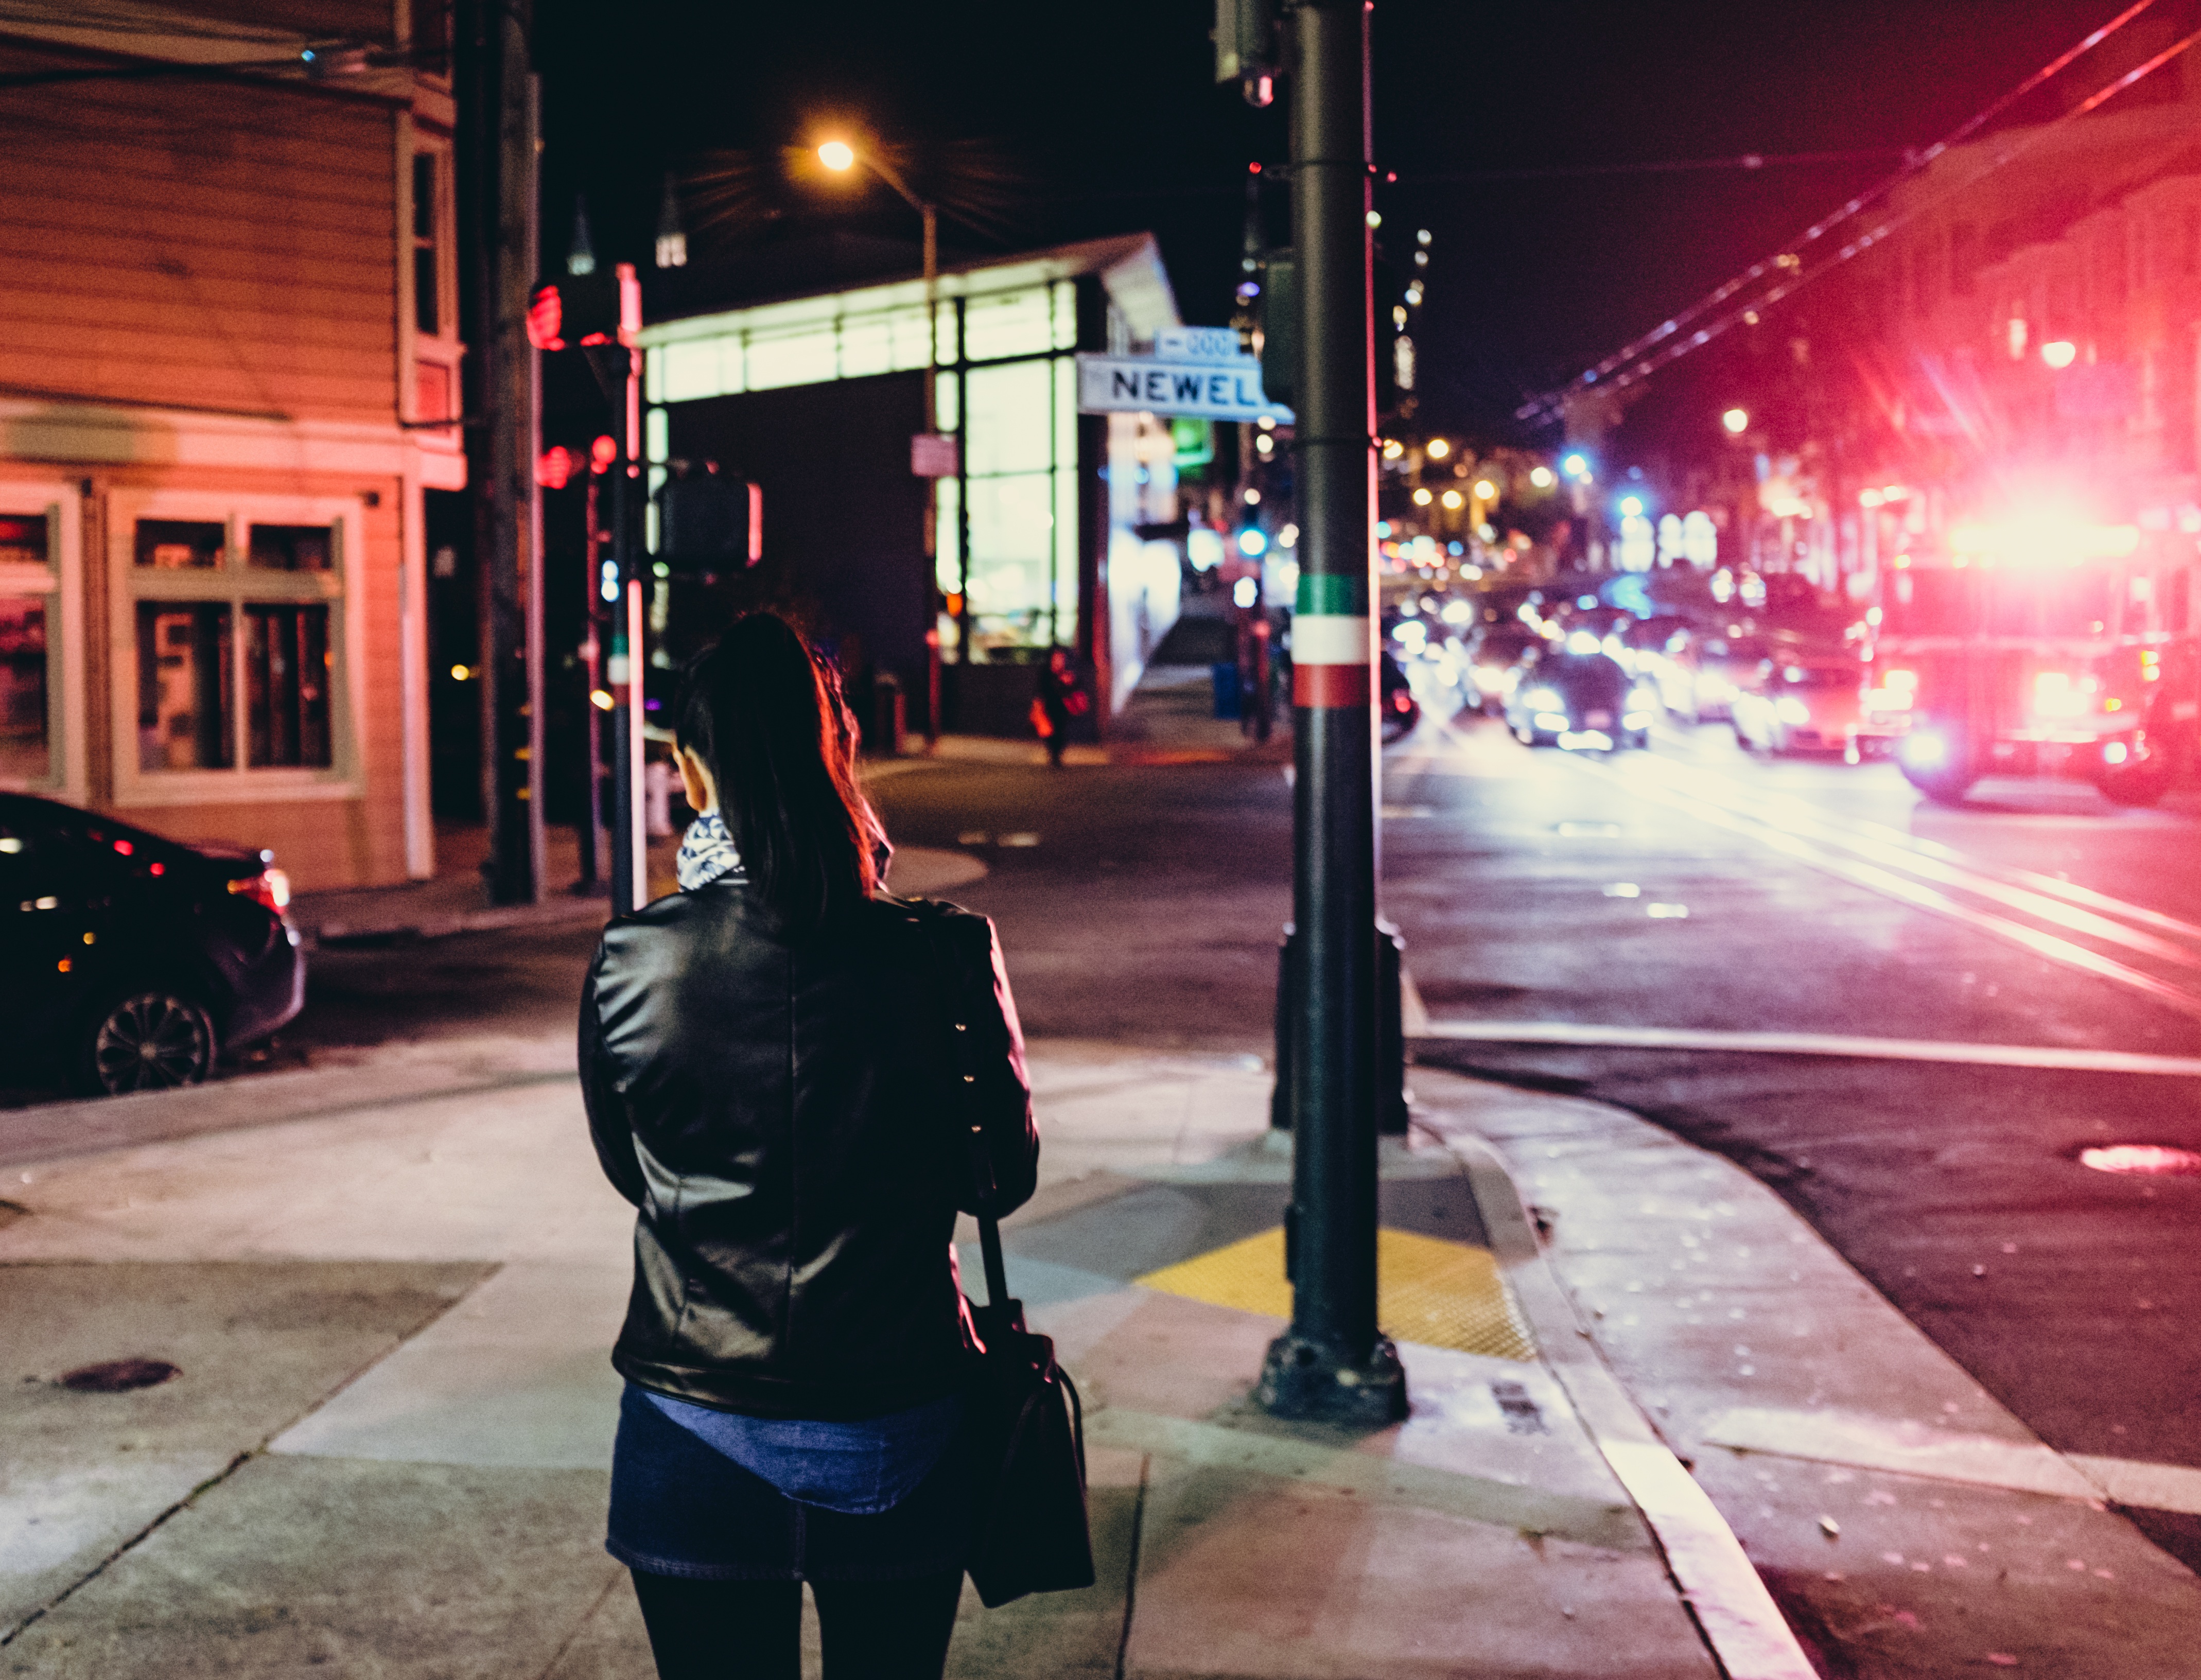
pedestrian, road, street, night, evening, color, lighting, infrastructure